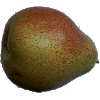
Label: pear_forelle